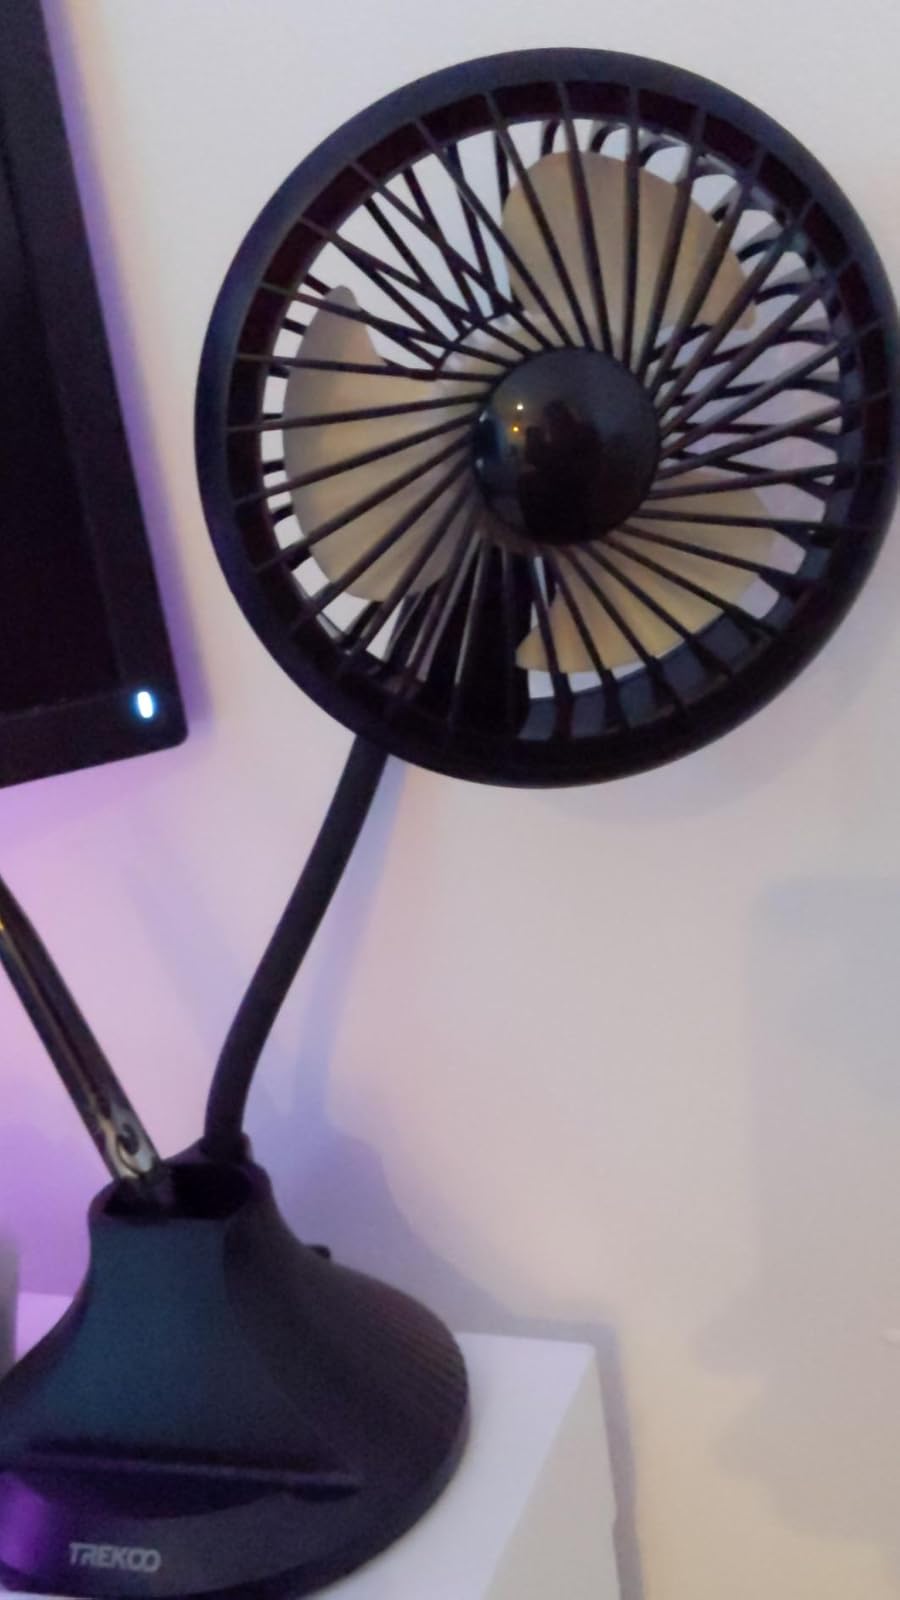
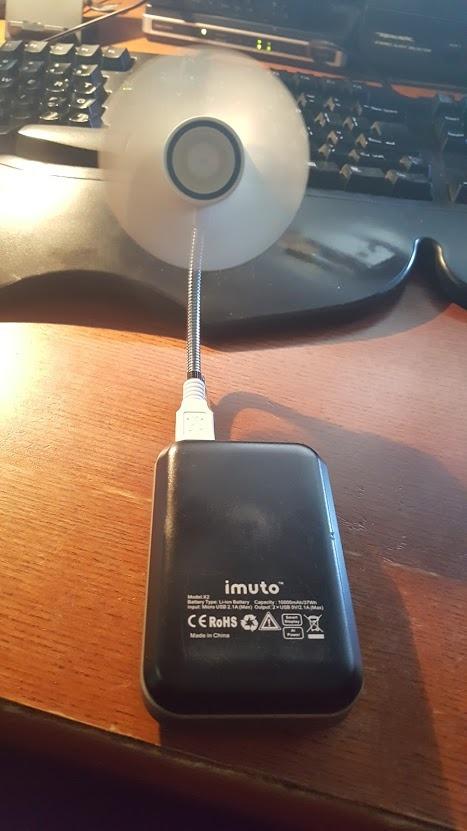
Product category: fan
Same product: no